George Talbot, 6th Earl of Shrewsbury

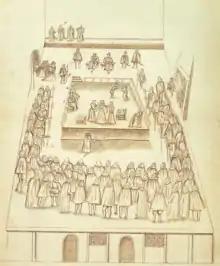
The execution of Mary, Queen of Scots at Fotheringhay Castle on 8 February 1587, drawn by Robert Beale, Clerk of the Privy Council, an eyewitness. The official witnesses, George Talbot, 6th Earl of Shrewsbury and Henry Grey, 6th Earl of Kent are seated on the scaffold at left, identified as numbers 1 and 2. Sir Amias Paulet, Mary's gaoler, is identified as 3, top, seated left below dais

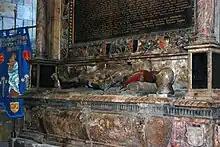
Monument with effigy of George Talbot, 6th Earl of Shrewsbury, Sheffield Cathedral

George Talbot, 6th Earl of Shrewsbury, 6th Earl of Waterford, 12th Baron Talbot, KG, Earl Marshal